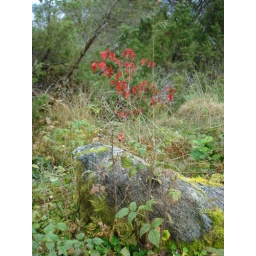
in the woods was one small tiny detail wich was beautiful red tree